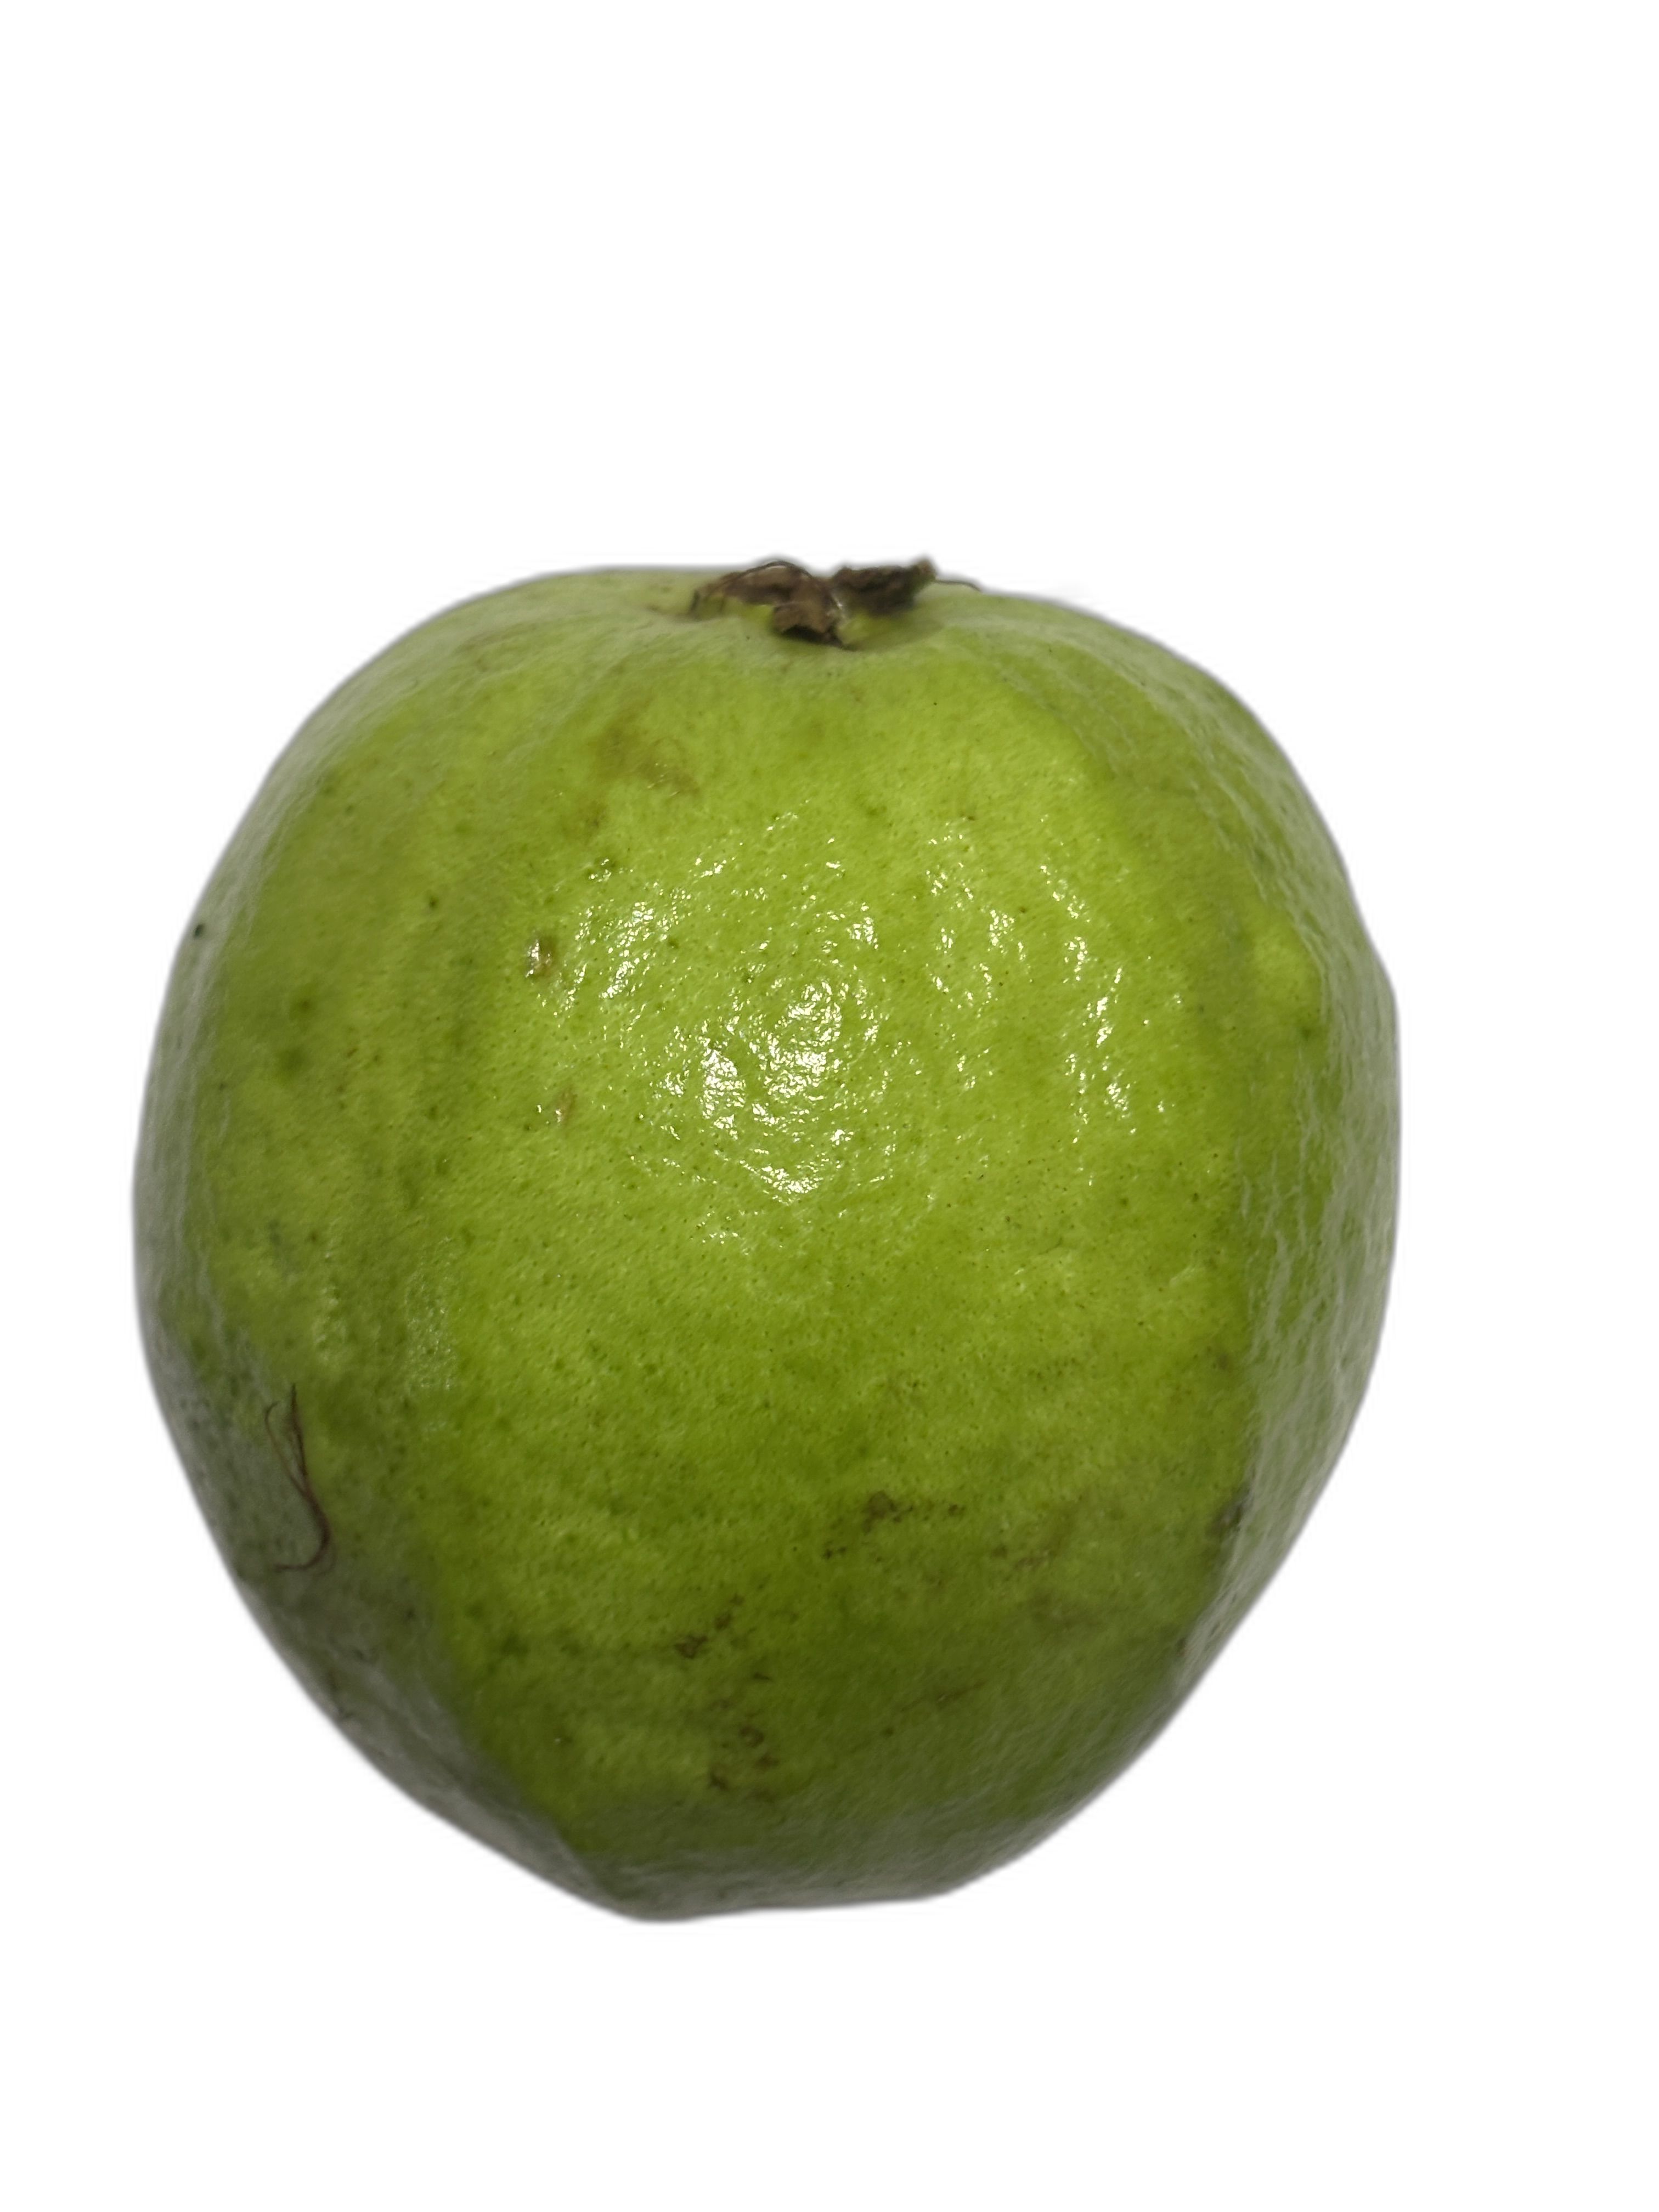
Plant part: fruit
Disease: Healthy